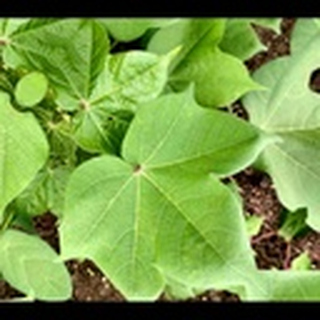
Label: healthy_cotton